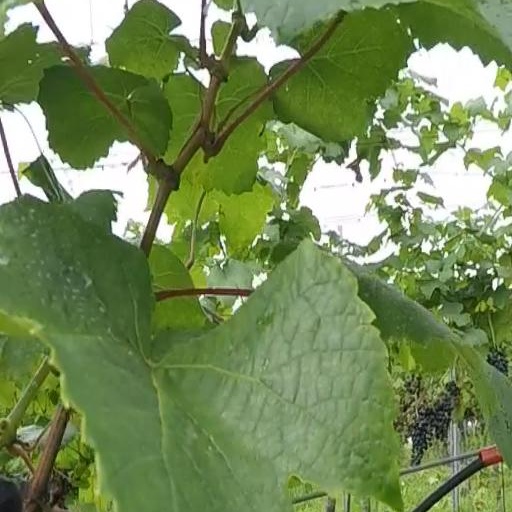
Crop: grape